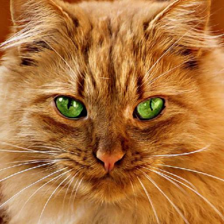
Label: animals